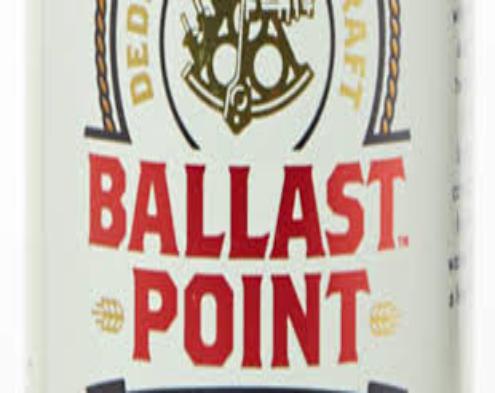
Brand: Ballast Point
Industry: Food